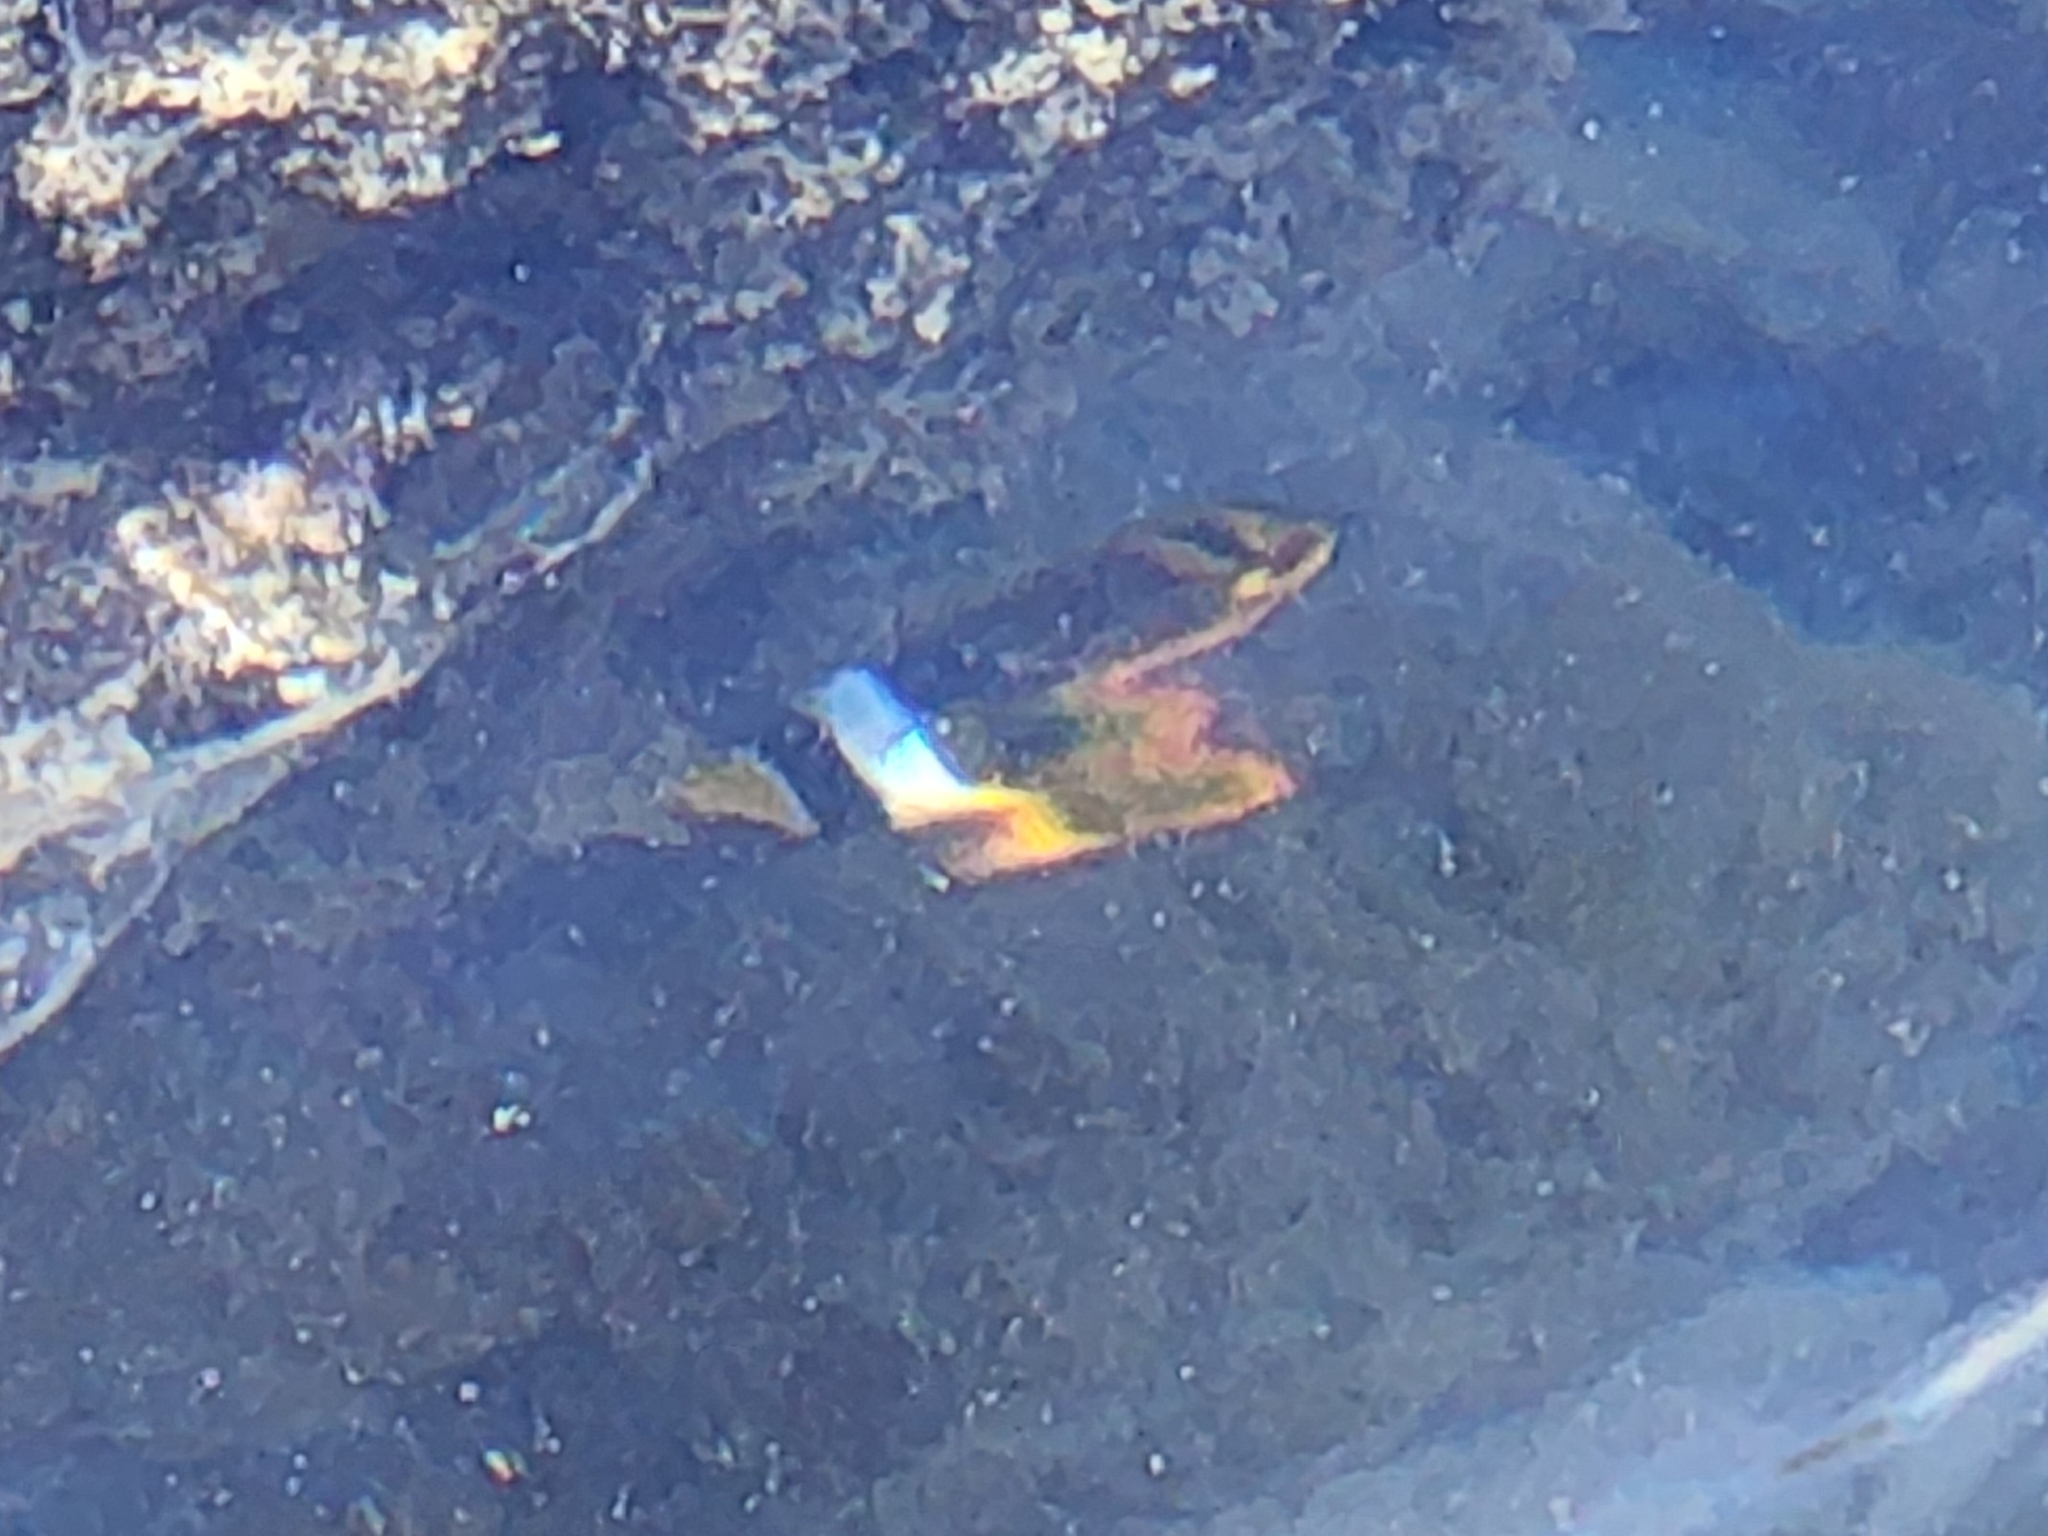
Chaetodon lunula (Raccoon Butterflyfish)